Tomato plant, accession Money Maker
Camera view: bottom (45 deg); turntable rotation: 210 degrees
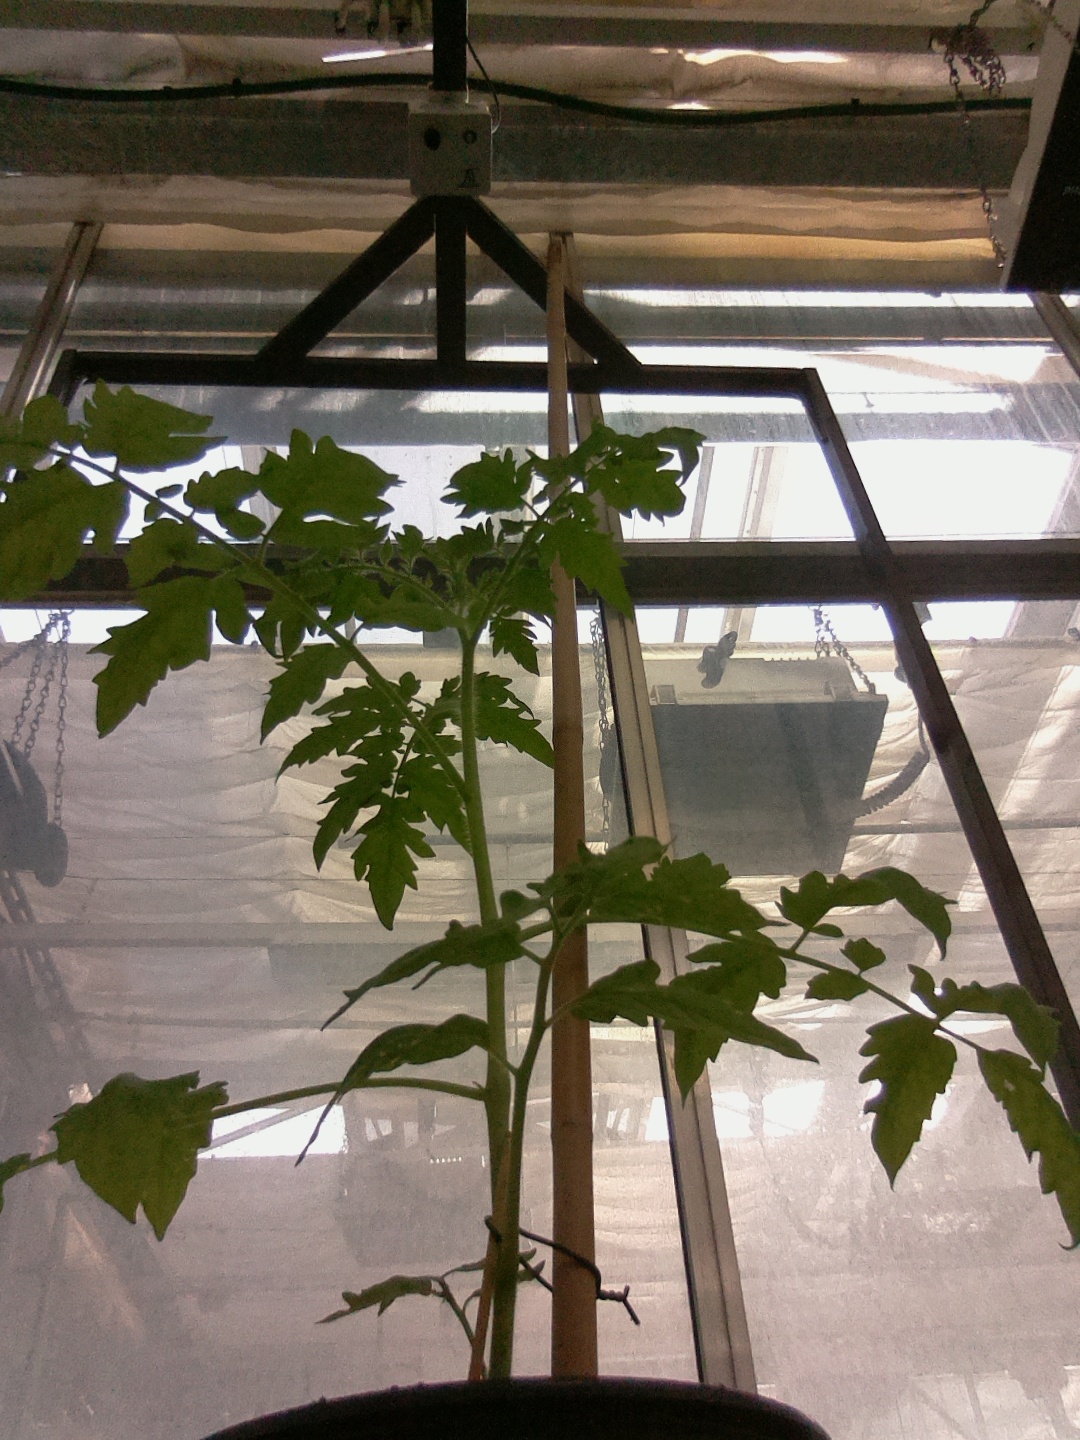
BBCH growth stage 15: 10 of true leaves visible